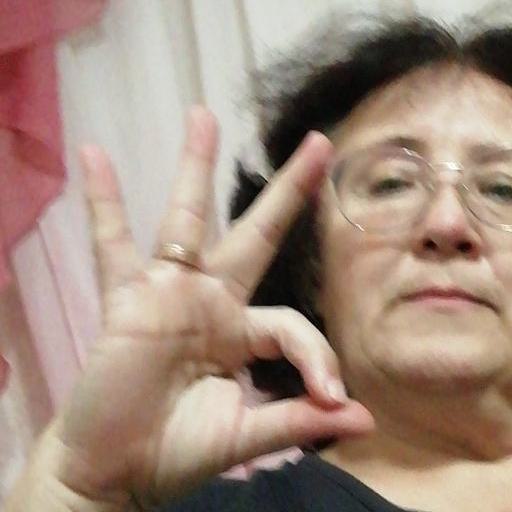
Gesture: ok